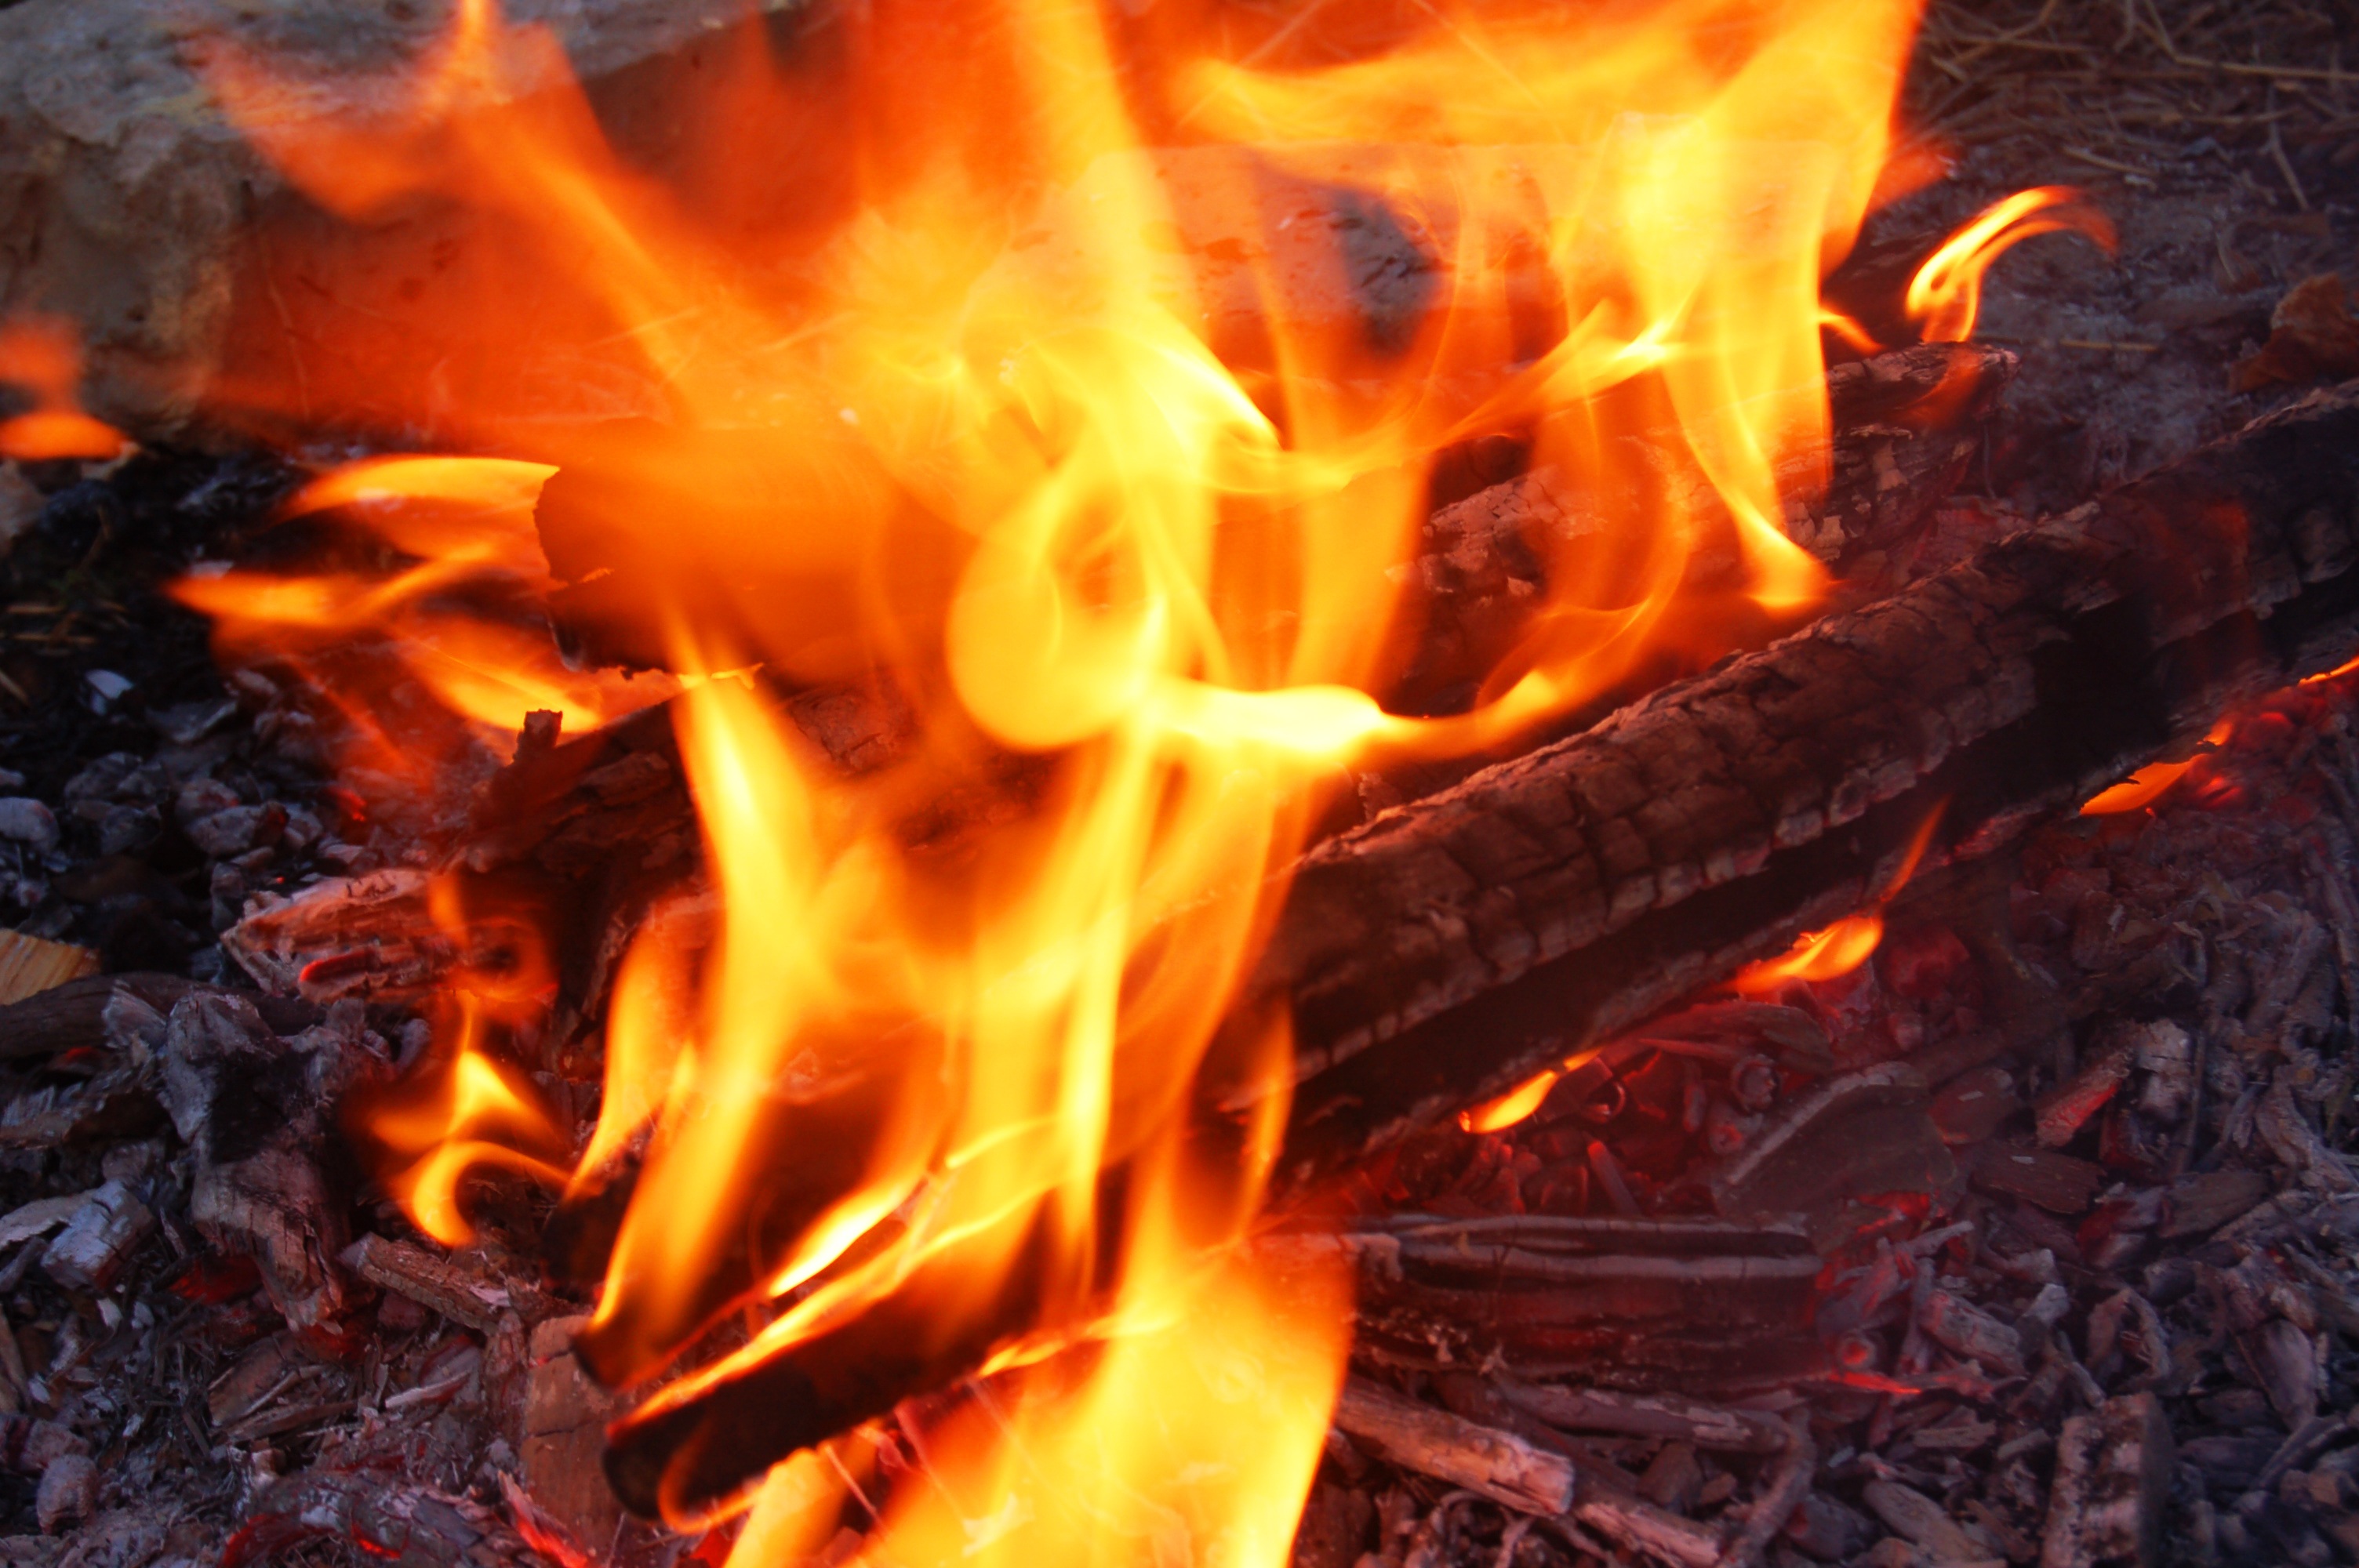
wood, flame, fire, campfire, bonfire, outdoors, geological phenomenon